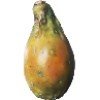
Label: cactus_fruit